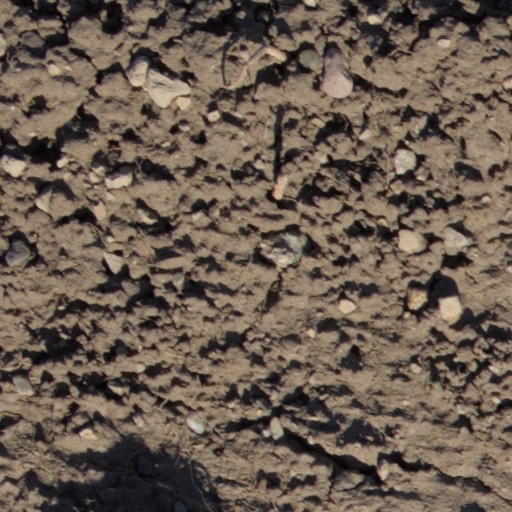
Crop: wheat